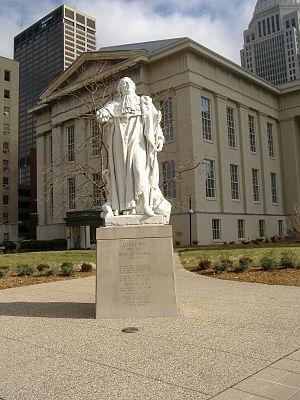
Le Louisville Metro Hall, anciennement Jefferson County Courthouse, est le siège du gouvernement de la métropole de Louisville. Le bâtiment fait partie du Registre national des lieux historiques depuis le 10 avril 1972. Sa construction débuta en 1837. Dès 1842, la cité de Louisville et le comté de Jefferson ont utilisé l'édifice. Celui-ci possède dix niveaux et une surface totale de 262 920 m².
L'influence de la France sur la cité de Louisville et de sa région aux États-Unis est très importante. La ville tire d'ailleurs son nom du roi Louis XVI de France. Avant même l'apparition de Louisville, le lieu abritait un poste avancé français nommé La Belle.